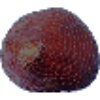
Label: Salak 1